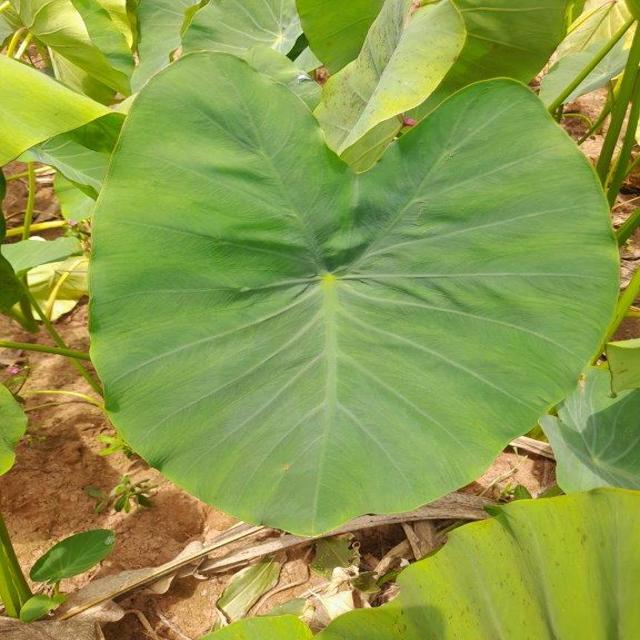
Label: Healthy